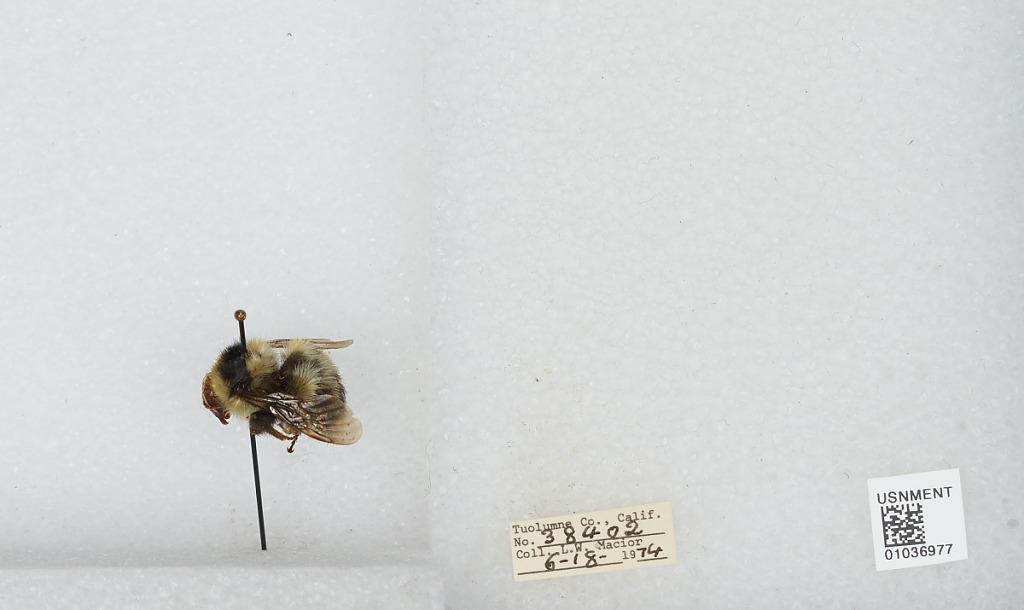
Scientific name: Bombus (Cullumanobombus) rufocinctus Cresson
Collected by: L. Macior
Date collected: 1974-6-18
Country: United States
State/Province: California
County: Tuolumne
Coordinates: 38.02, -119.93